Single displacement reaction

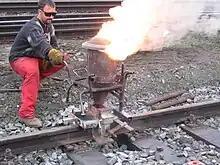
Thermite reaction proceeding for a railway welding: Shortly after this, the liquid iron flows into the mould around the rail gap

However, less reactive metals cannot displace the hydrogen from acids. (They may react with oxidizing acids though.)